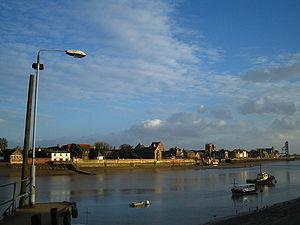
King's Lynn est une ville du Nord-Ouest du comté de Norfolk, dans l'est de l'Angleterre. Située sur la Great Ouse, à proximité de l'estuaire, ce fut un port important, notamment au Moyen Âge. La ville s'appelait autrefois Bishop's Lynn ; elle a pris son nom actuel après la dissolution des monastères de 1538.